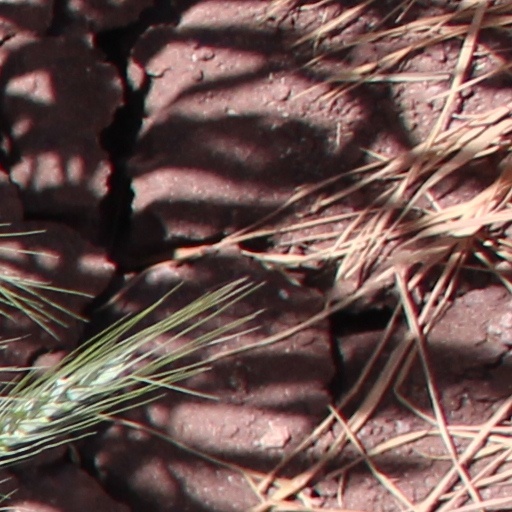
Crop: wheat